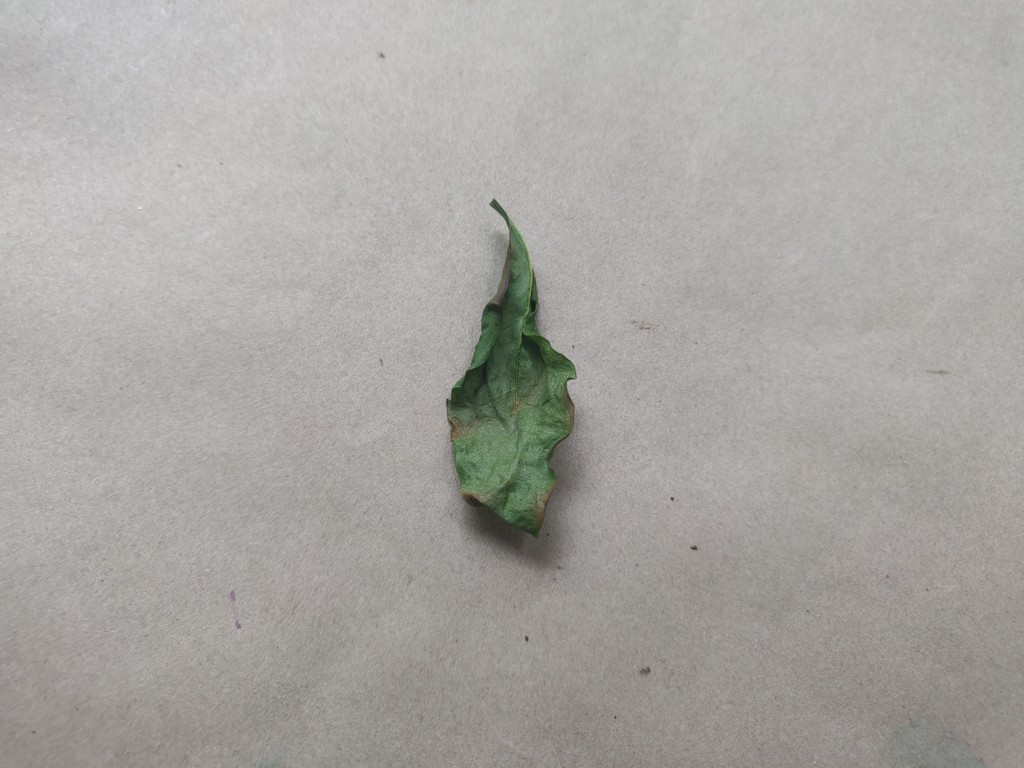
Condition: Dried
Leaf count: single
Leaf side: unknown